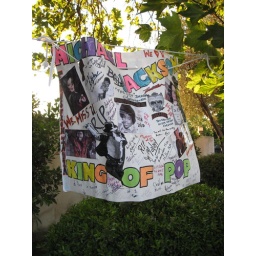
The memorial wall outside Michael Jackson's family home in Encino...